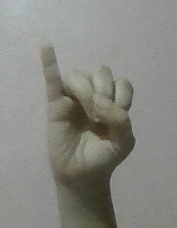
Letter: meem